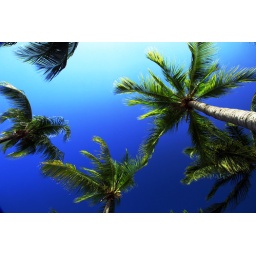
Palm trees in blue sky